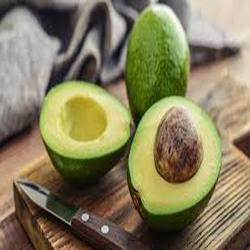
Label: Avocado